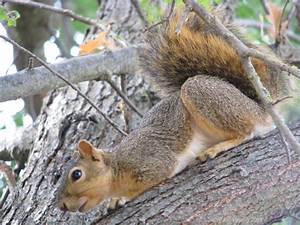
Label: squirrel